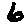
Label: 6